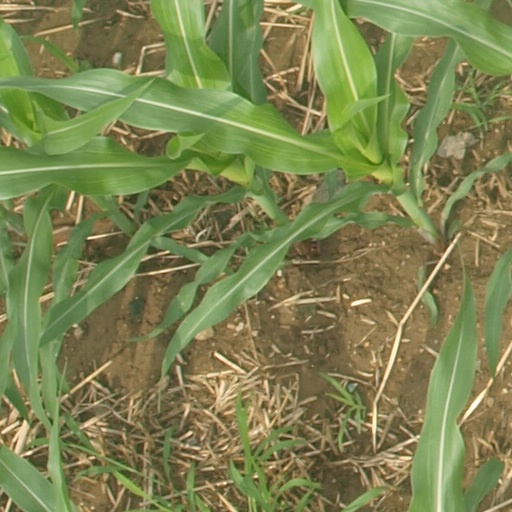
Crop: maize; corn